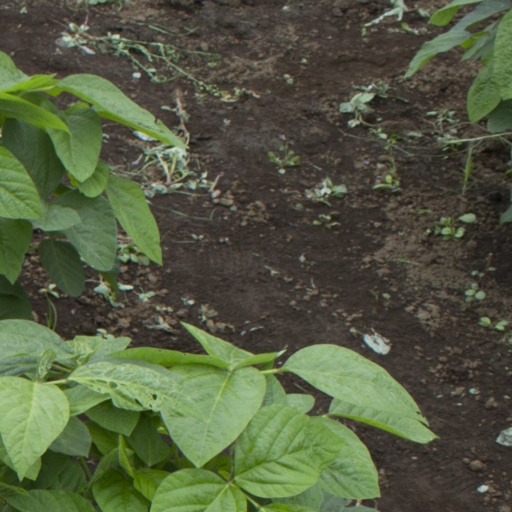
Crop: soybean